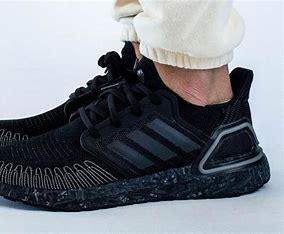
Brand: Adidas
Model: Ultra Boost 20